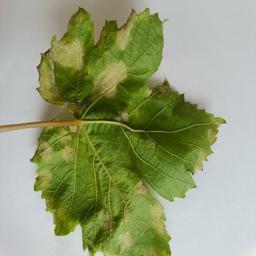
Label: Downy Mildew